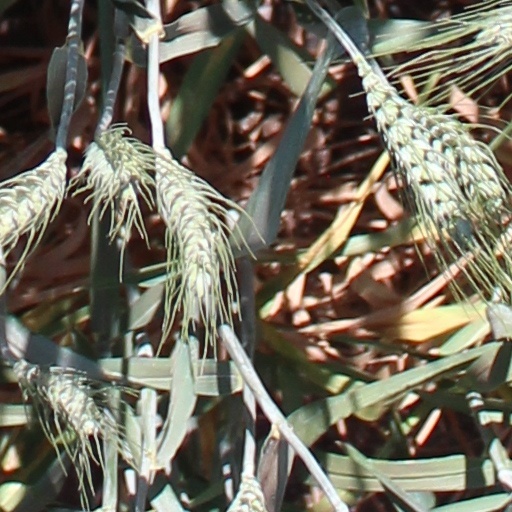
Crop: wheat